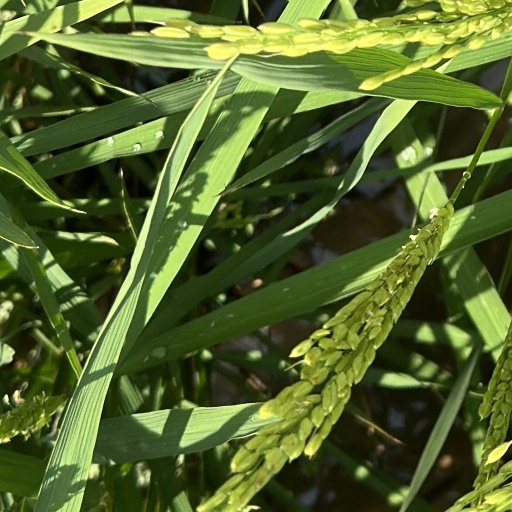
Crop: rice